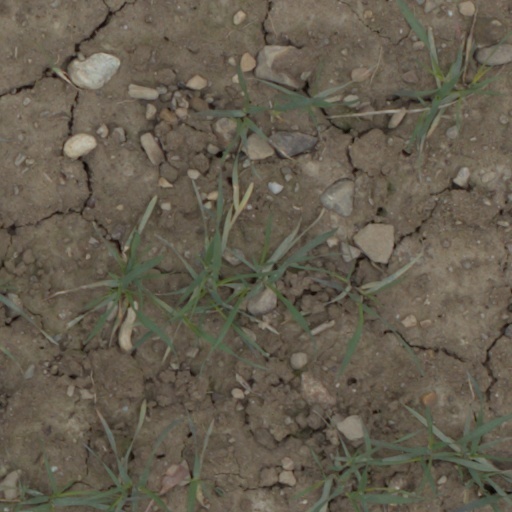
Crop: wheat